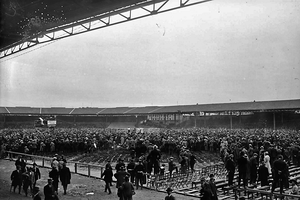
Stade-vélodrome Buffalo à Montrouge, le 24 septembre 1922, public du match de boxe Carpentier-Siki